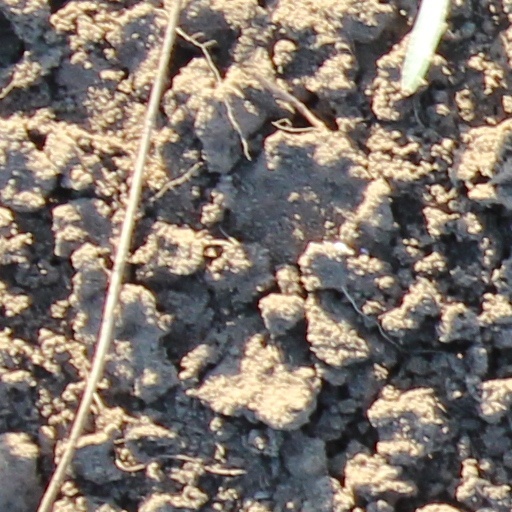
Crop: wheat